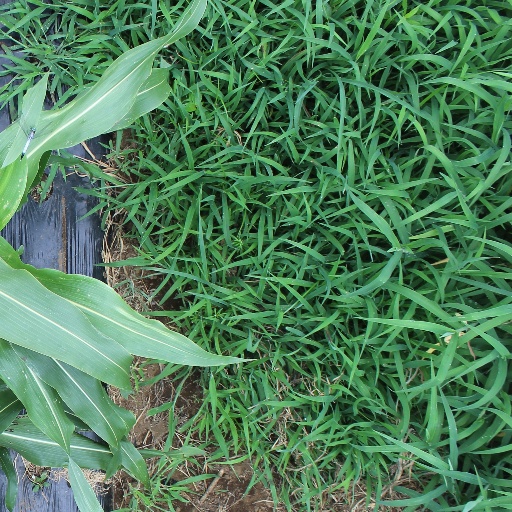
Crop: sorghum